The Witcher

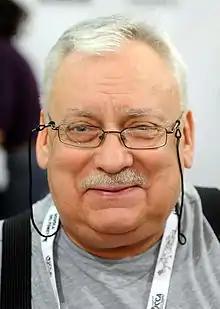
Andrzej Sapkowski made his debut as an author with "The Witcher" (1986).

"The Last Wish" contains four of the five stories in "The Witcher", in addition to three other stories. The fifth story, "The Road with No Return", is not in the book.